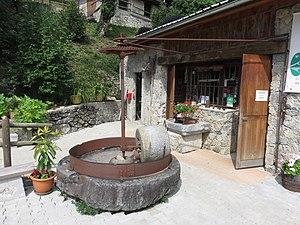
Écomusée de la combe de Savoie